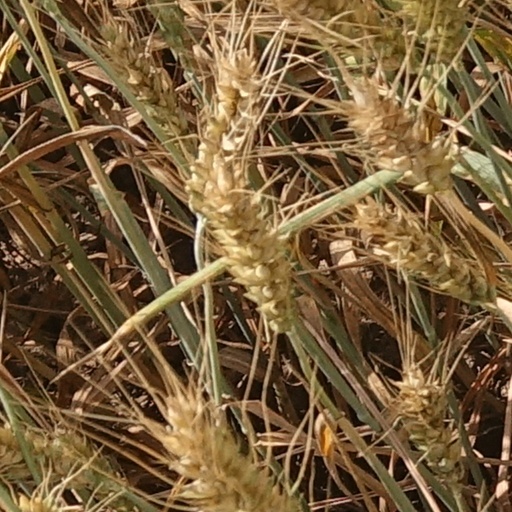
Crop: wheat